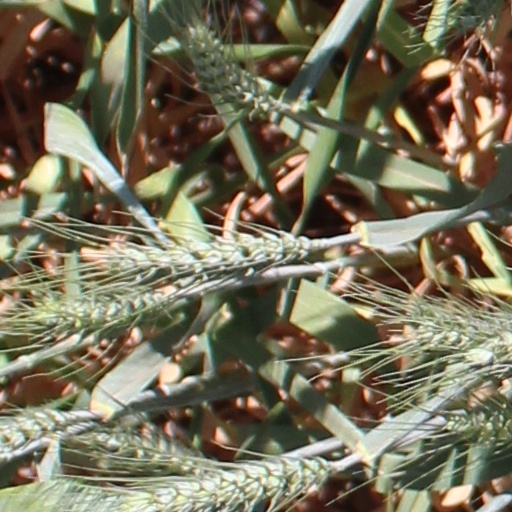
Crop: wheat